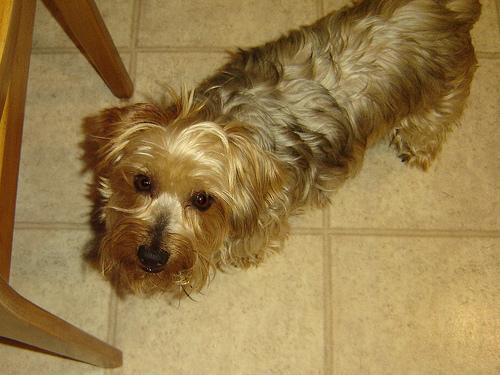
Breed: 231-n000081-silky_terrier